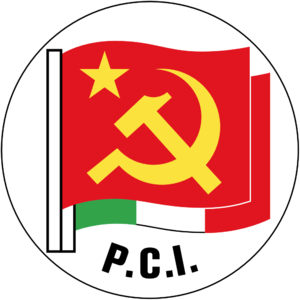
Logo du Parti communiste italien Italiano: Logo del Partito Comunista Italiano Ligure: Bandiera do Partîo Comunista Italian Русский: Символ Итальянской коммунистической партии Sicilianu: Bannera di lu Partitu Cumunista Italianu
La révolte de Reggio s'est produite à Reggio, Calabre, en Italie, de juillet 1970 à février 1971. La cause des manifestations est une décision du gouvernement de faire de Catanzaro, et non de Reggio de Calabre, la capitale régionale de la Calabre. La nomination d'une capitale régionale est le résultat d'un programme de décentralisation du gouvernement italien, dans le cadre duquel sont créées 15 régions gouvernementales dotées de leurs propres conseils d'administration et d'une certaine autonomie locale.
L'expression « Première République » désigne de manière informelle en Italie le système politique en vigueur entre 1948 et 1994. En effet, certains historiens et journalistes divisent l'histoire politique de la République italienne entre la « Première République » et la « Deuxième République ». Cette partition est faite sur la base de la mutation que subit la scène politique italienne entre 1992 et 1994.
Le Parti communiste italien était un parti politique italien, issu d'une scission de l'aile gauche du Parti socialiste italien au congrès de Livourne le 21 janvier 1921. La nouvelle formation, initialement dirigée par Amadeo Bordiga, puis, de 1924 à 1927, par le philosophe marxiste Antonio Gramsci, prit le nom de Parti communiste d'Italie. Le 5 novembre 1926, il fut dissout par un décret du gouvernement de Mussolini.